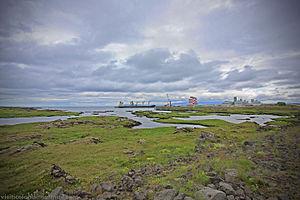
Straumsvík est un village et un port d'Islande, situé à 3 km de Hafnarfjörður au sud de la capitale Reykjavik.